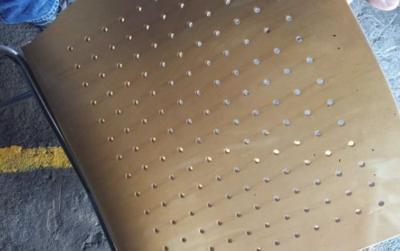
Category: chair